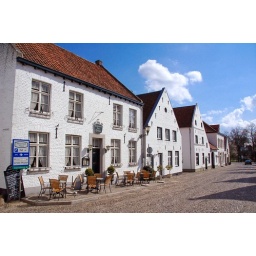
Thorn is known as &amp;quot;the white village&amp;quot; for its white-washed brick houses in the centre of town